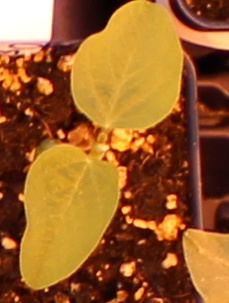
Label: Soybean